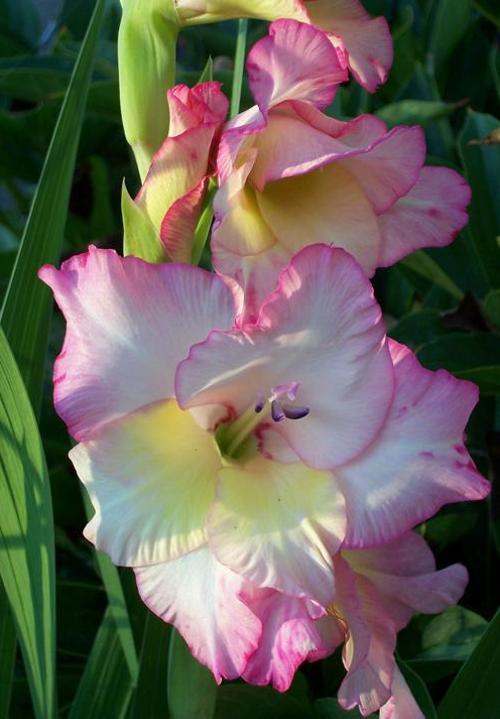
Label: sword lily